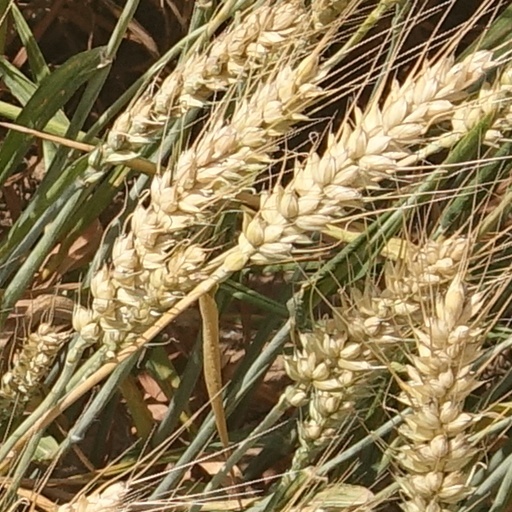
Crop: wheat